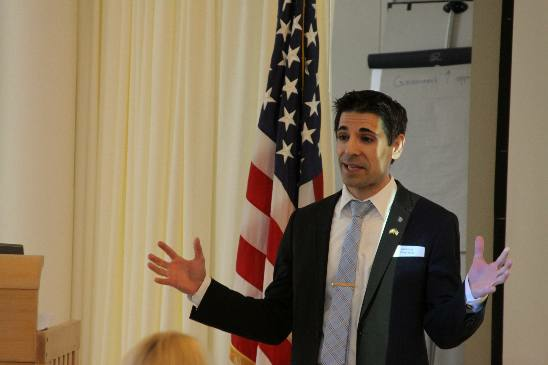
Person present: Yes